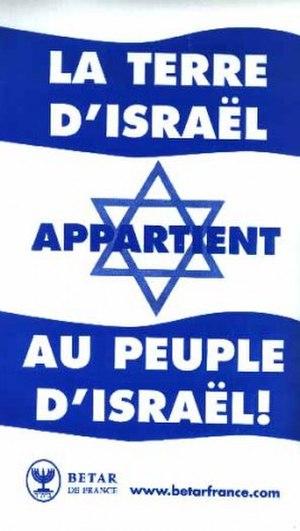
Le Betar est un mouvement de jeunesse juif radical, sioniste, dirigé par David Sreir. Il a été fondé en 1923 à Riga, en Lettonie, par Vladimir Zeev Jabotinsky. Betar est aussi le nom de la dernière forteresse juive tombée aux mains des Romains lors de la révolte juive des années 132-135.